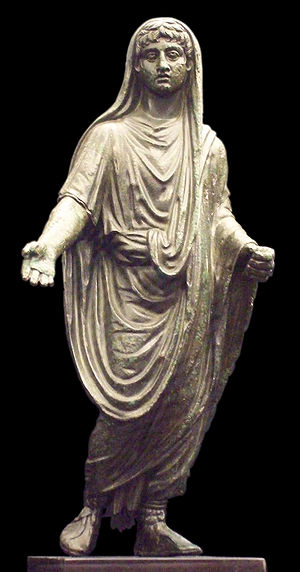
Genius
Statuette i bronze af Genius Populi Romani (mellem år 1 og år 50).
Genius var oprindeligt i romersk religion en betegnelse for en mands natur og væsen, og navnet er afledt af ord for avlekraft. Genius var i den traditionelle form en guddommeliggjort personifikation af forfædrene, og var i særlig grad tilknyttet slægtens levende overhoved, da han var familiens repræsentant i alle offentlige og religiøse anliggender. Den kvindelige guddom Juno var tilknyttet familiens kvindelige overhovede, mater familias.